Paramount Plaza

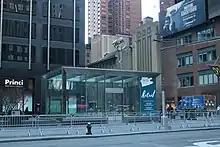
Ground-level retail cube

In 2010, financial services company Allianz announced it would move its North American headquarters to 1633 Broadway, receiving the right to place its name atop the building's roof. Industrial and Commercial Bank of China also leased space that year, as did Carnegie Hall. The next year, Paramount Group partnered with Beacon Capital Group to acquire Merrill Lynch & Co., Bank of America, and Morgan Stanley's 49 percent ownership stake. The deal valued the building at $2 billion. Paramount increased its ownership stake from 51 to 75 percent, with Beacon owning the remaining 25 percent. Paramount then marketed a partial ownership stake in the building. Additionally, the owners hired Phillips Group in 2011 to renovate the lobby. Music conglomerate Warner Music Group leased six floors in 2013, and Kasowitz Benson Torres renewed its lease the same year.